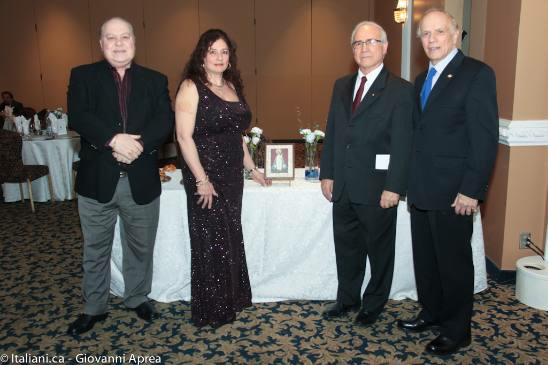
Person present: Yes